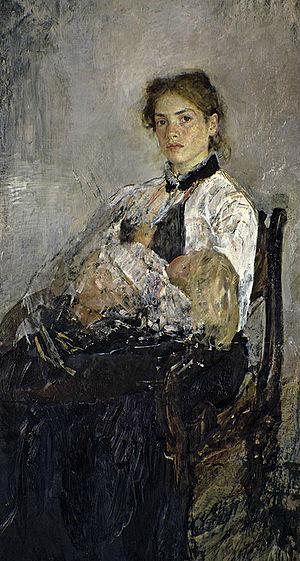
Cet article ne reprend que les tableaux pour lesquels une image est disponible dans la liste en langue russe Список портретов Валентина Серова, qui reprend l'ensemble des portraits réalisés par ce peintre russe.